Bell shrine

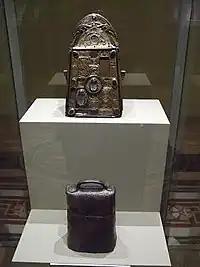
View of the St. Patrick's bell and shrine on display

Bell shrines are metal objects built to hold individual early medieval hand-bells, particularly those associated with early Irish saints. Although the enshrinement of bells lasted from the 9th to the 16th centuries, the more well-known examples date from the 11th century. Nineteen such Irish or British bell shrines survive, along with several fragments (mostly crests), although many more would have been produced. Of those extant, fifteen are Irish, three are Scottish and one is English. Most follow the general shape of a hand-bell capped with a crest above a semicircular cap that matches the shape of a bell handle.